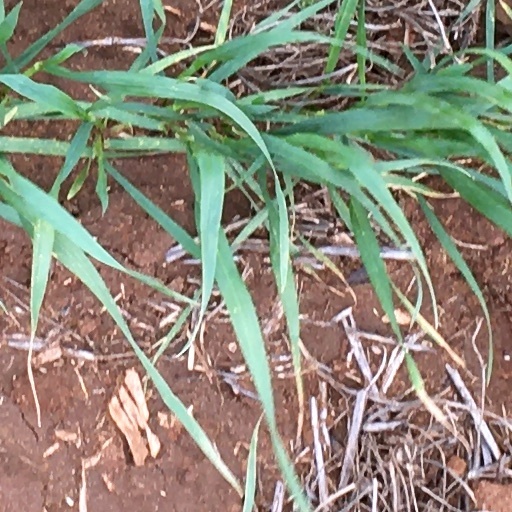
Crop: wheat